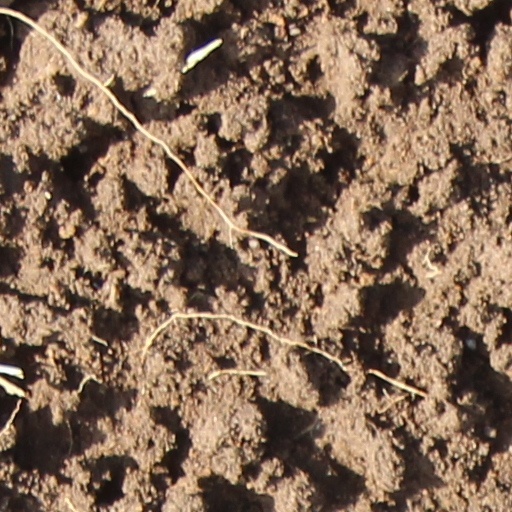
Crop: wheat